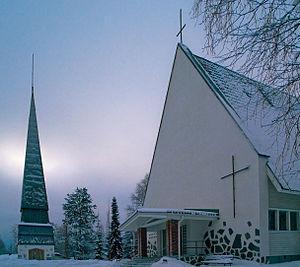
L’église de Kyyjärvi est une église luthérienne située à Kyyjärvi en Finlande.
Cet article recense les églises évangéliques-luthériennes de Finlande.
Kyyjärvi est une municipalité du centre-ouest de la Finlande, dans la région de Finlande-Centrale.